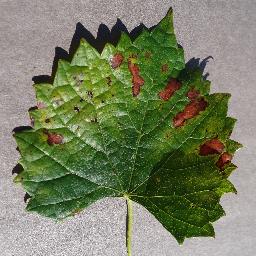
Label: Grape___Esca_(Black_Measles)